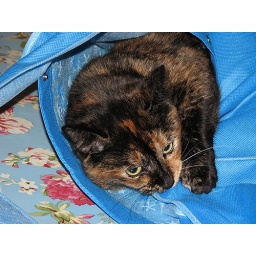
cat in the bag